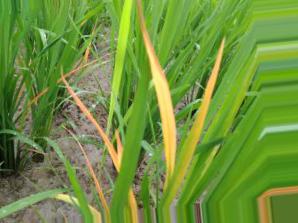
Nhãn: Tungro virus